Hangman's Noose

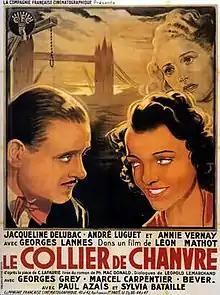

Hangman's Noose (French: Le collier de chanvre) is a 1940 French mystery film directed by Léon Mathot and starring Jacqueline Delubac, André Luguet and Annie Vernay. It is based on the 1932 novel "Rope to Spare" by Philip MacDonald about the detective Anthony Gethryn and is set in England. The film's sets were designed by the art director Émile Duquesne.